Igor Paixão

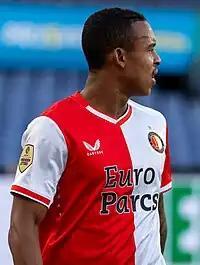
Paixão with Feyenoord in 2023

Igor Guilherme Barbosa da Paixão (born 28 June 2000) is a Brazilian professional footballer who plays as a forward or left winger for Ligue 1 club Marseille.